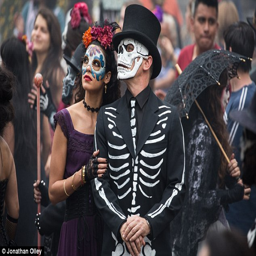
in popular culture film character , played by actor , is shown in the middle